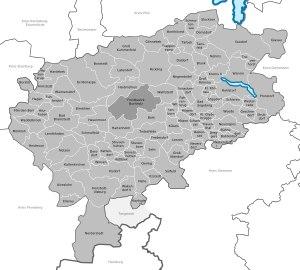
L’arrondissement de Segeberg est un arrondissement du Land de Schleswig-Holstein, en Allemagne. Son chef-lieu est Bad Segeberg.